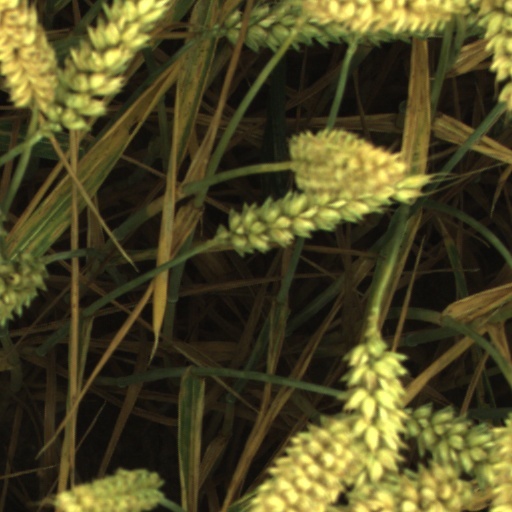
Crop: wheat